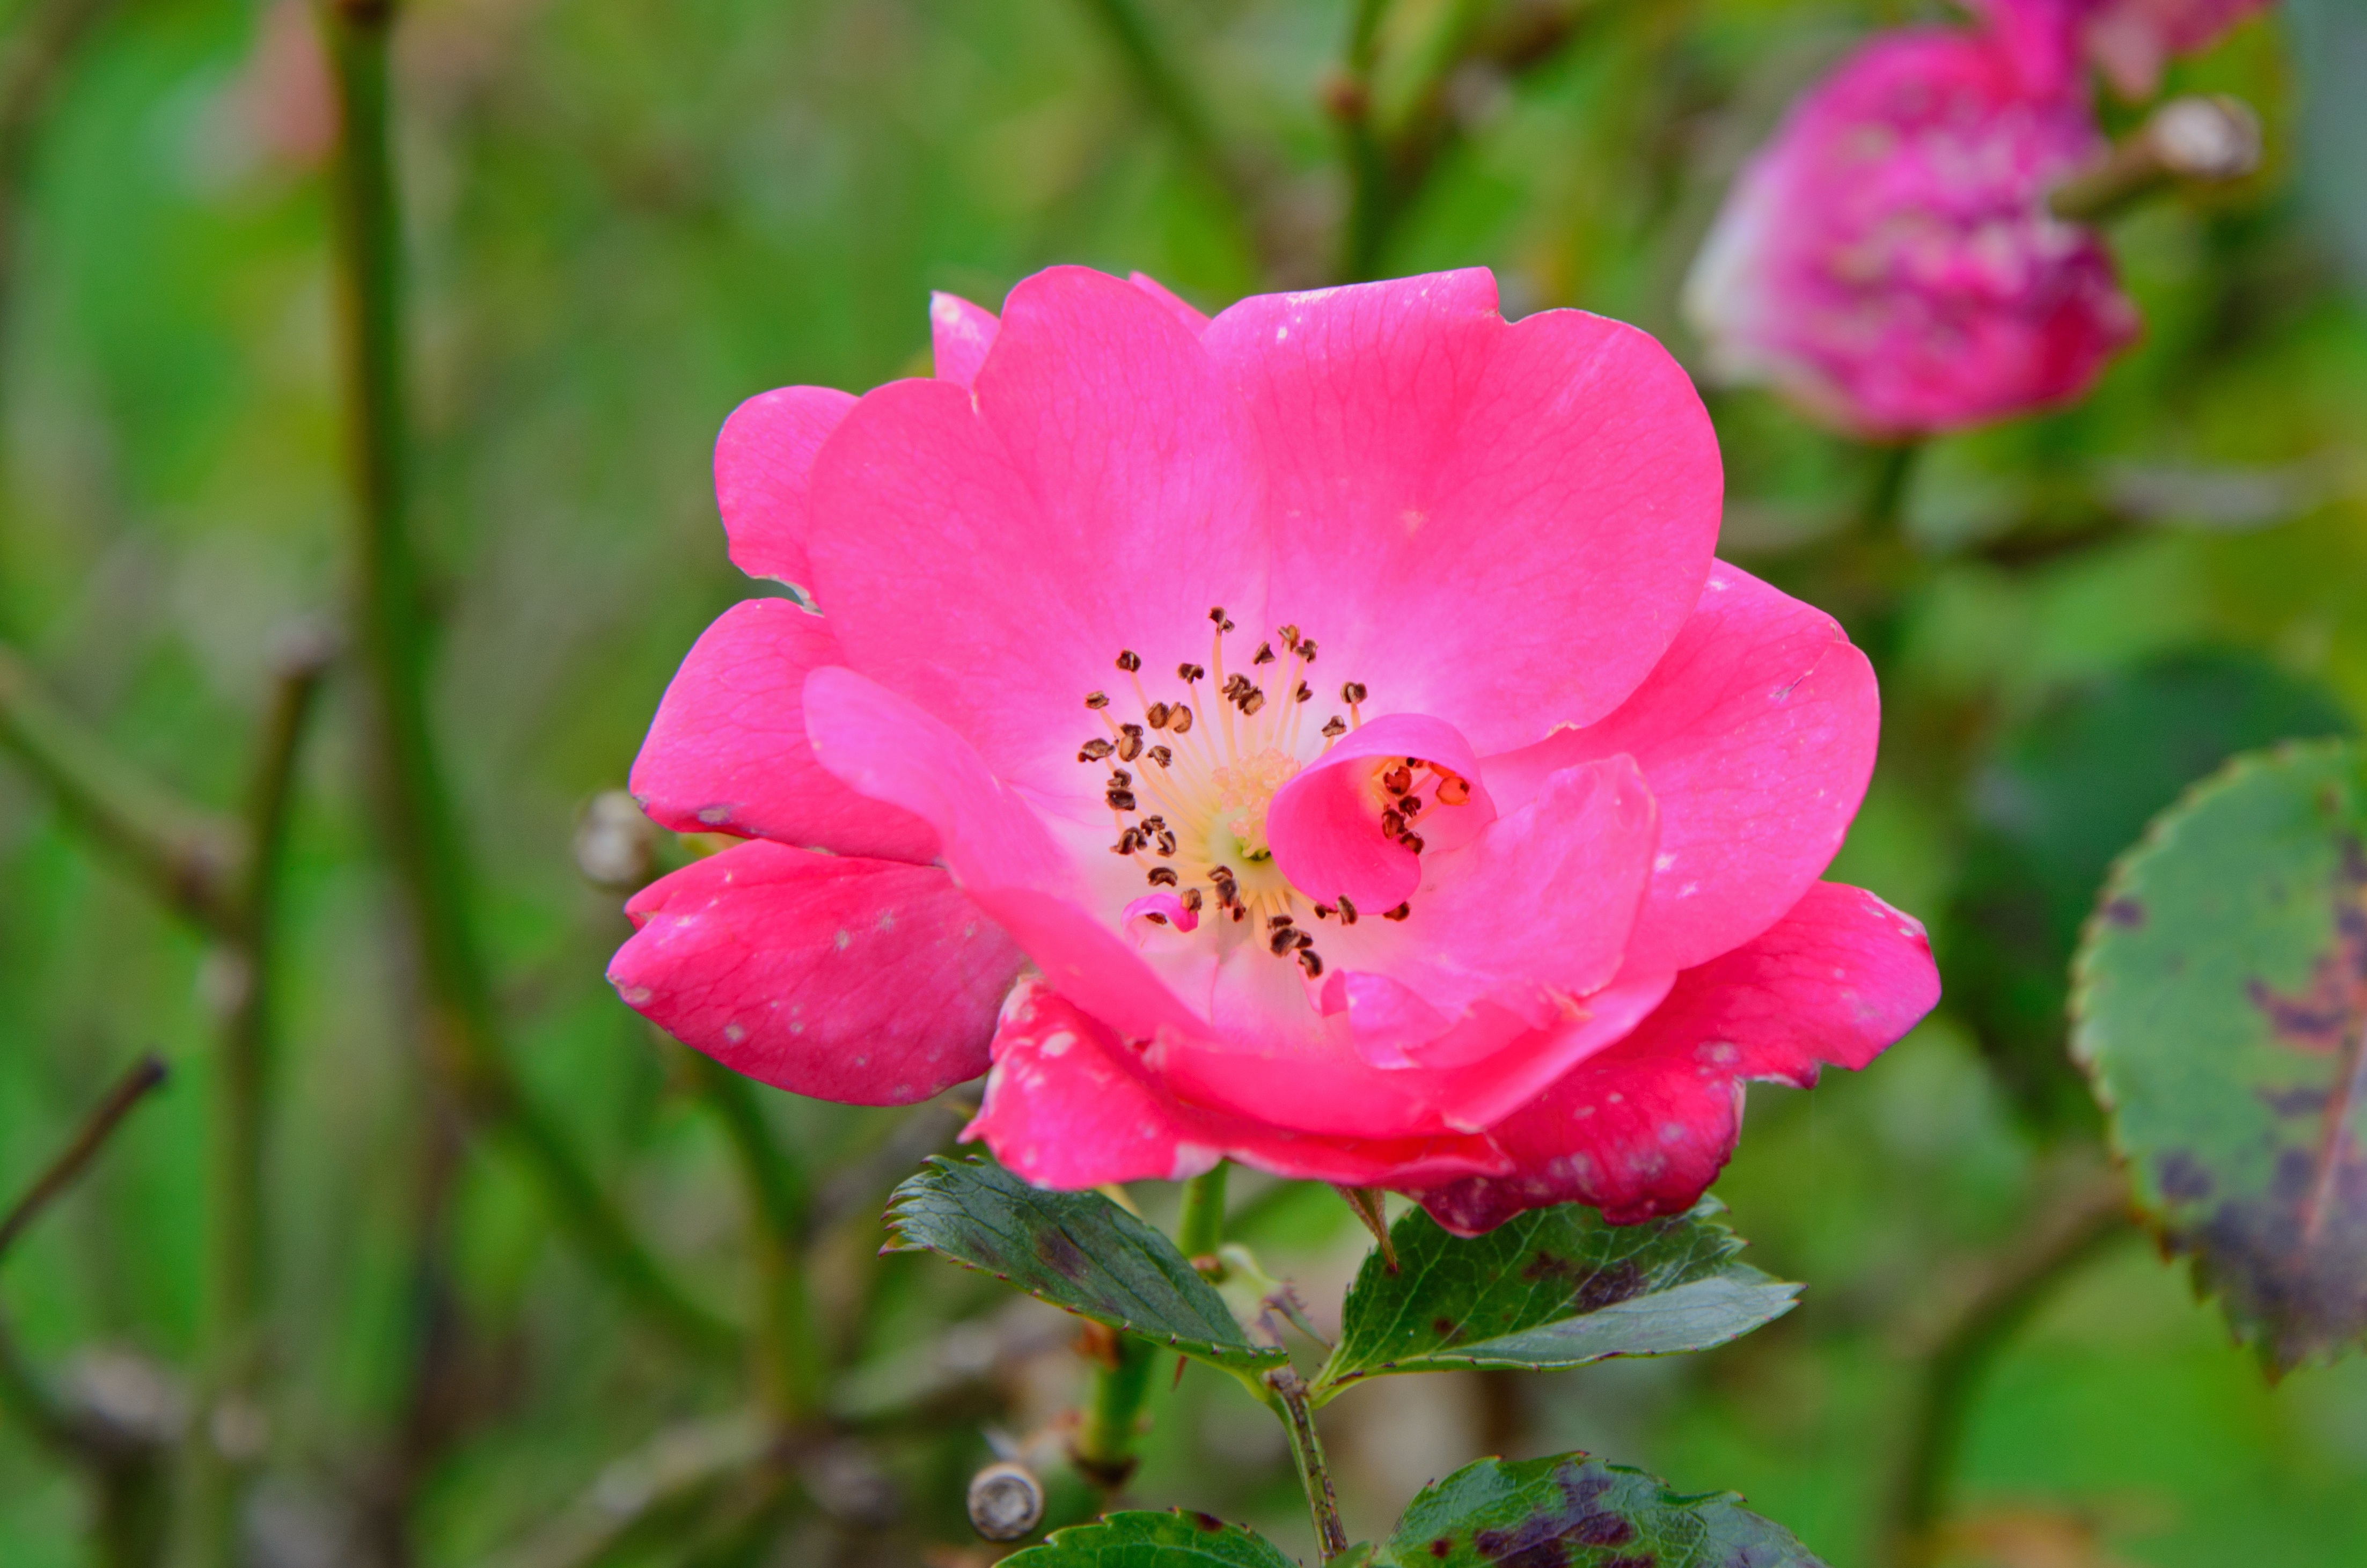
blossom, plant, flower, petal, bloom, rose, red, symbol, romantic, botany, pink, flora, shrub, floribunda, rose bloom, macro photography, individually, rosa canina, flowering plant, garden roses, rose family, rosa rugosa, land plant, rose order, rosa rubiginosa, rosa gallica, prickly rose